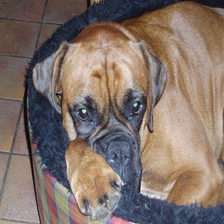
Species: dog
Breed: boxer